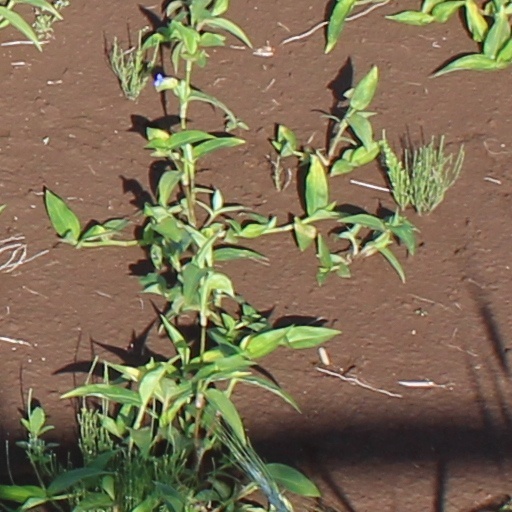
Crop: wheat